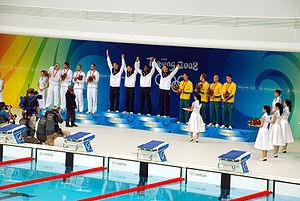
Michael Phelps, Garett Weber-Gale, Cullen Jones et Jason Lezak sur le podium du relais 4x100m, le 11 août 2008 au cube d'eau, Pékin
Michael Fred Phelps est un nageur américain spécialiste des épreuves de papillon, de nage libre et de quatre nages. Il est le sportif le plus titré et le plus médaillé de l'histoire des Jeux olympiques, avec 28 médailles dont 23 d'or remportées entre 2004 et 2016. Il est également le nageur le plus titré de l'histoire des championnats du monde de natation en grand bassin, avec 26 médailles d'or remportées entre 2001 et 2011.
Frédérick Bousquet souvent appelé Fred Bousquet, né le 8 avril 1981 à Perpignan, est un nageur français en activité, spécialiste des épreuves de sprint en nage libre et en papillon. Il détenait jusqu'en décembre 2009, le record du monde du 50 m nage libre en grand bassin en 20,94 secondes, premier temps de l'histoire sous les 21 secondes, réalisé en avril 2009.